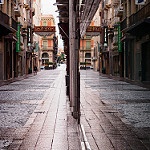
Scene: Outdoor